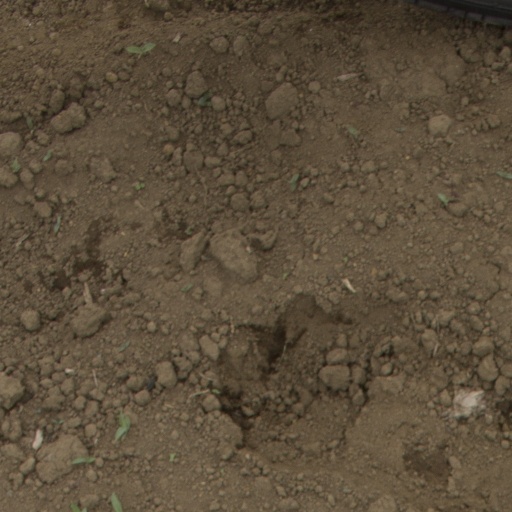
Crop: Jerusalem artichoke